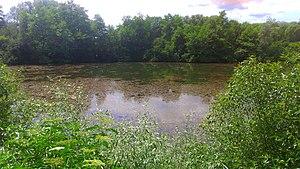
RNR basse vallée de la savoureuse
La réserve naturelle régionale de la basse vallée de la Savoureuse est une réserve naturelle régionale située en Bourgogne-Franche-Comté. Classée en 2008, elle occupe une surface de 41,87 hectares et protège une partie du lit majeur de la Savoureuse entre Belfort et Montbéliard.